Rengstorff House

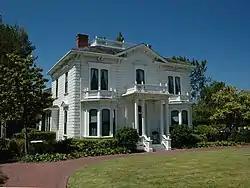
The Rengstorff House

The Rengstorff House was one of the first houses to be built in Mountain View, California. It was built c. 1867 by Henry Rengstorff, a prominent local businessman who operated a ferry between San Francisco and Mountain View. It is built in the Italianate Victorian architecture style. The house's three-bay front facade features an entrance pavilion topped by a balustrade and a pediment on the middle bay.